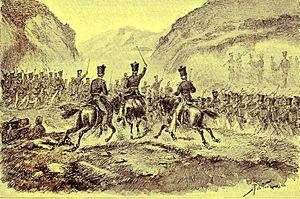
La Guerre des Padri, encore appelée Guerre Minangkabau, est le nom donné à l'intervention de troupes coloniales néerlandaises de 1821 à 1837 dans l'ouest de Sumatra dans l'actuelle Indonésie.